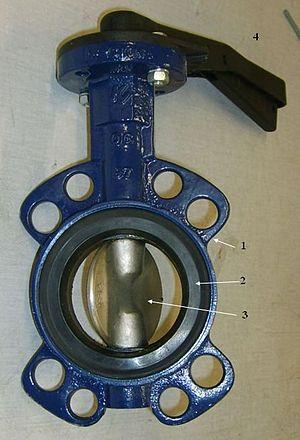
Un robinet est, en plomberie et en robinetterie, un appareil métallique permettant le contrôle et/ou l’arrêt d’un fluide.